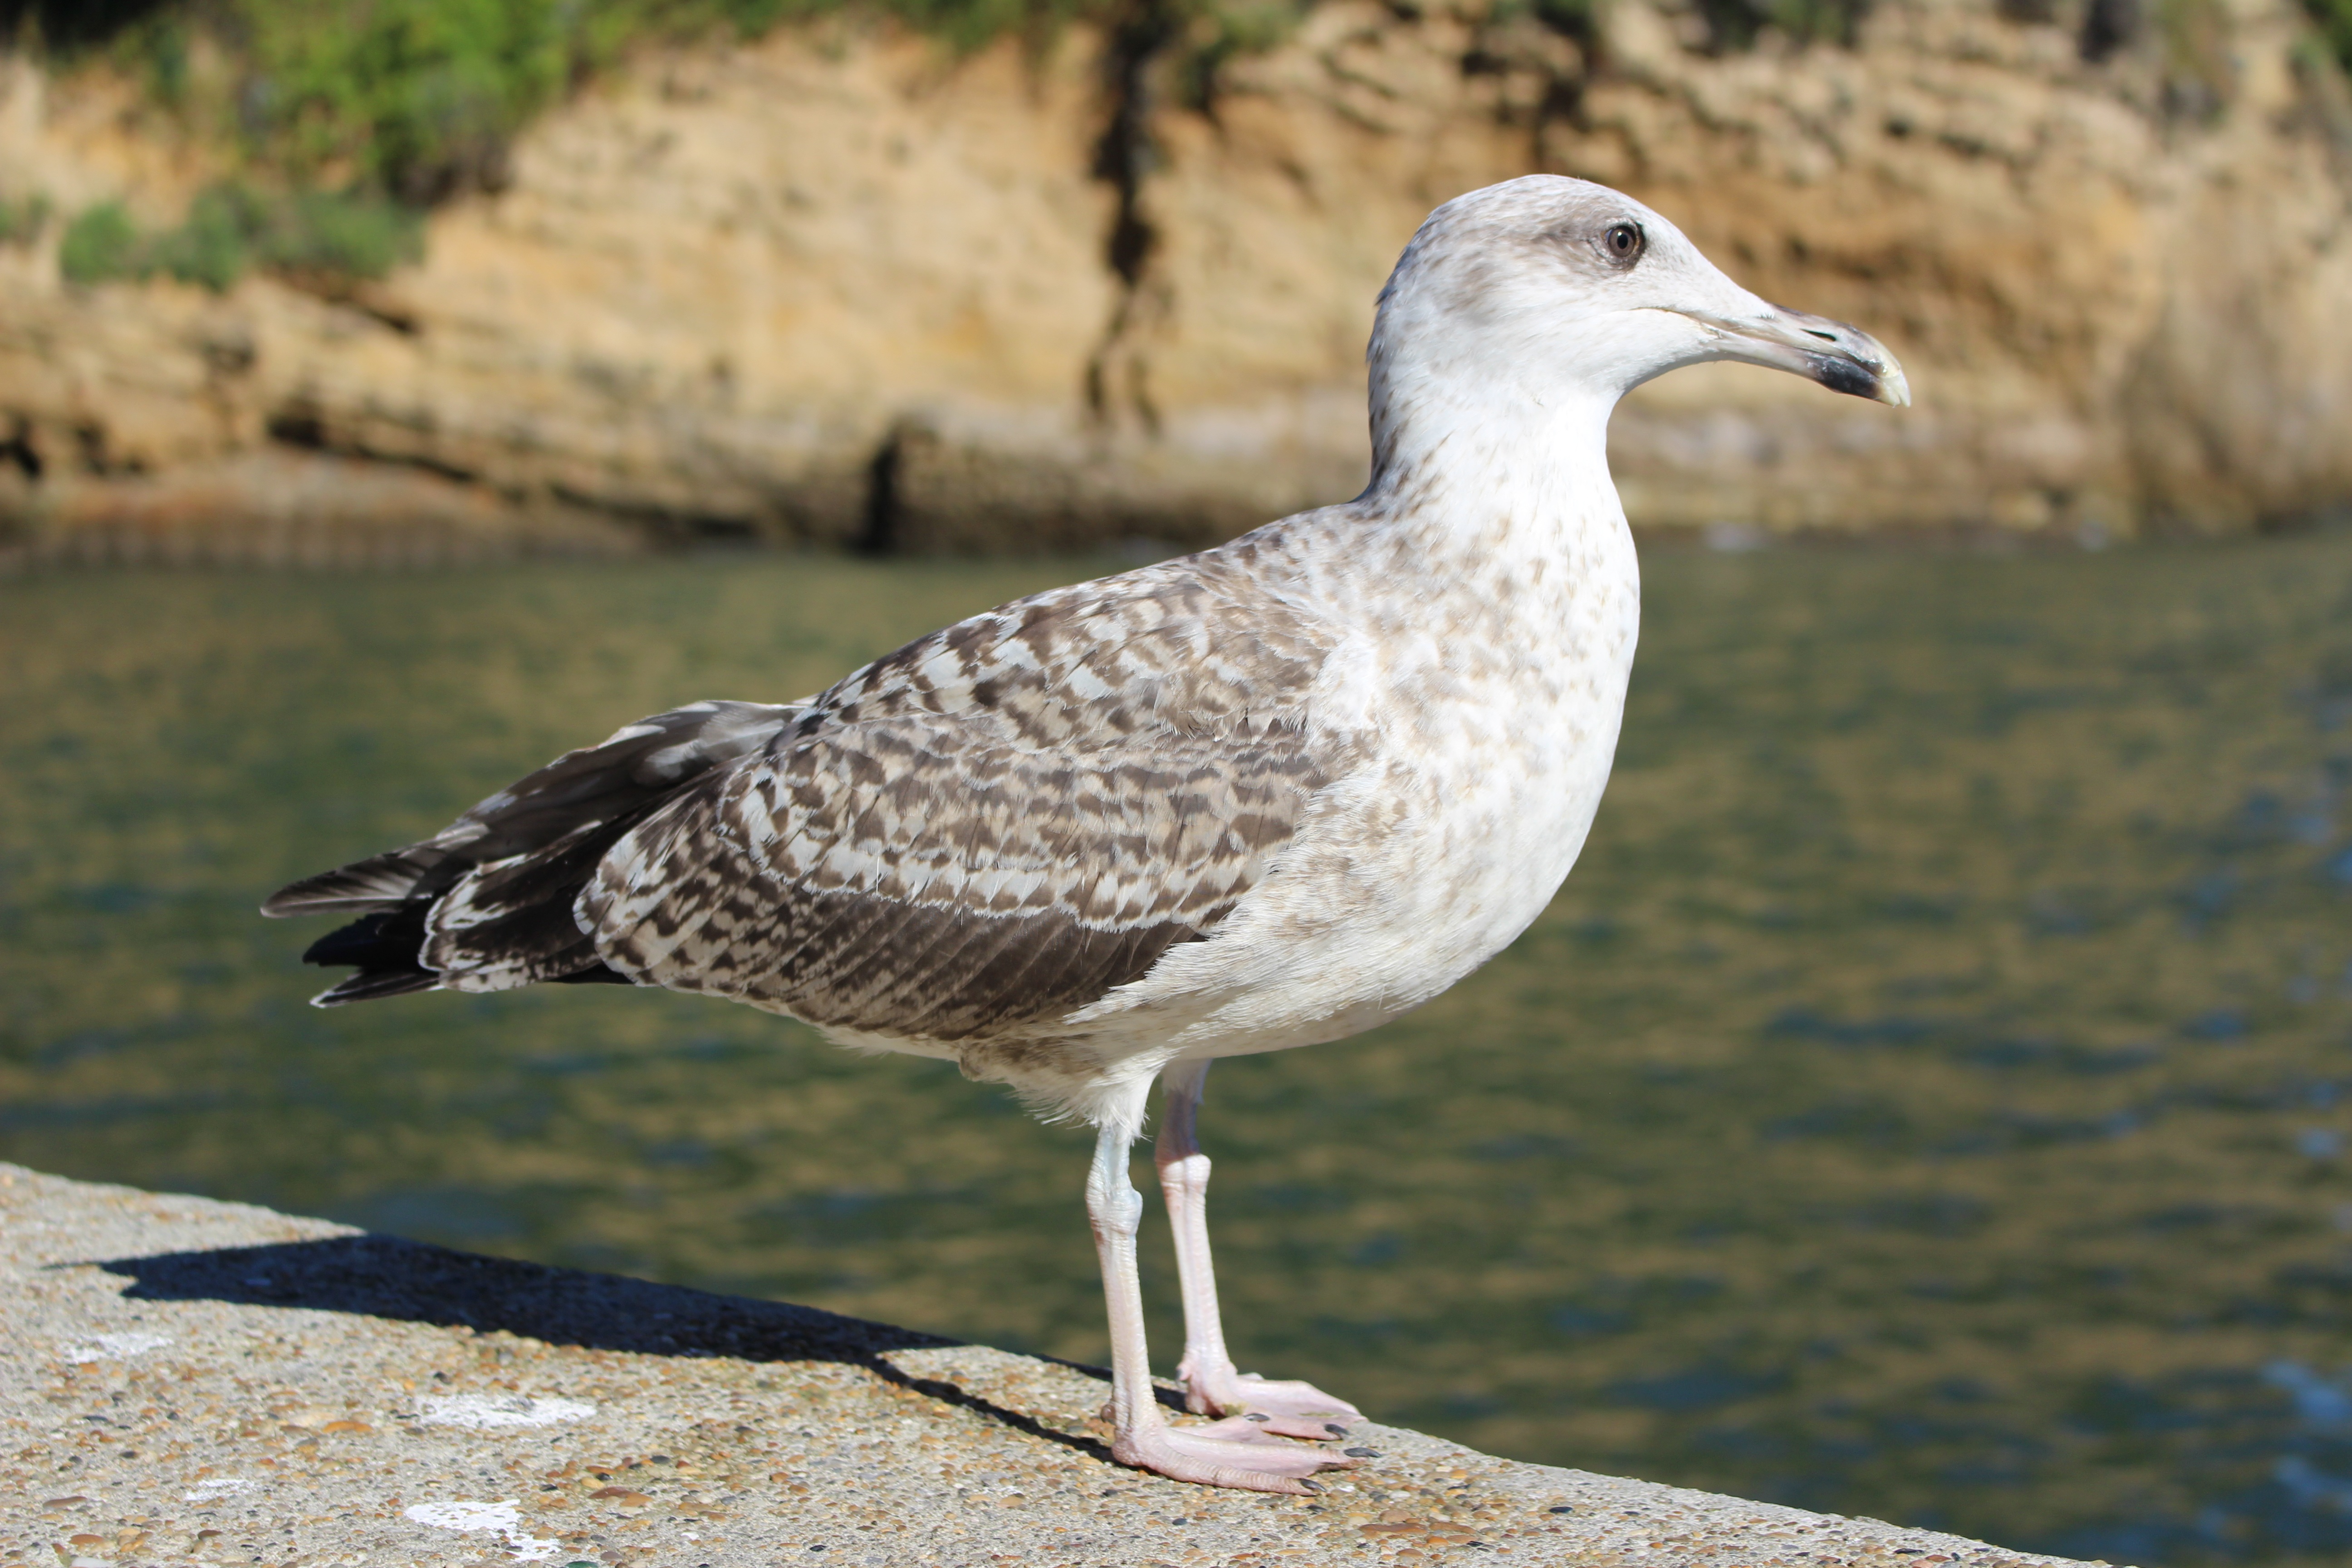
sea, water, bird, seabird, seagull, wildlife, gull, beak, fauna, plumage, grey, shorebird, charadriiformes, european herring gull, great black backed gull